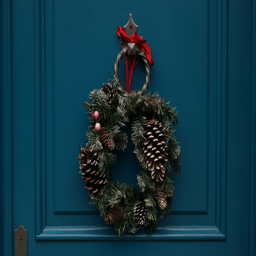
top tips to get children through the holidays